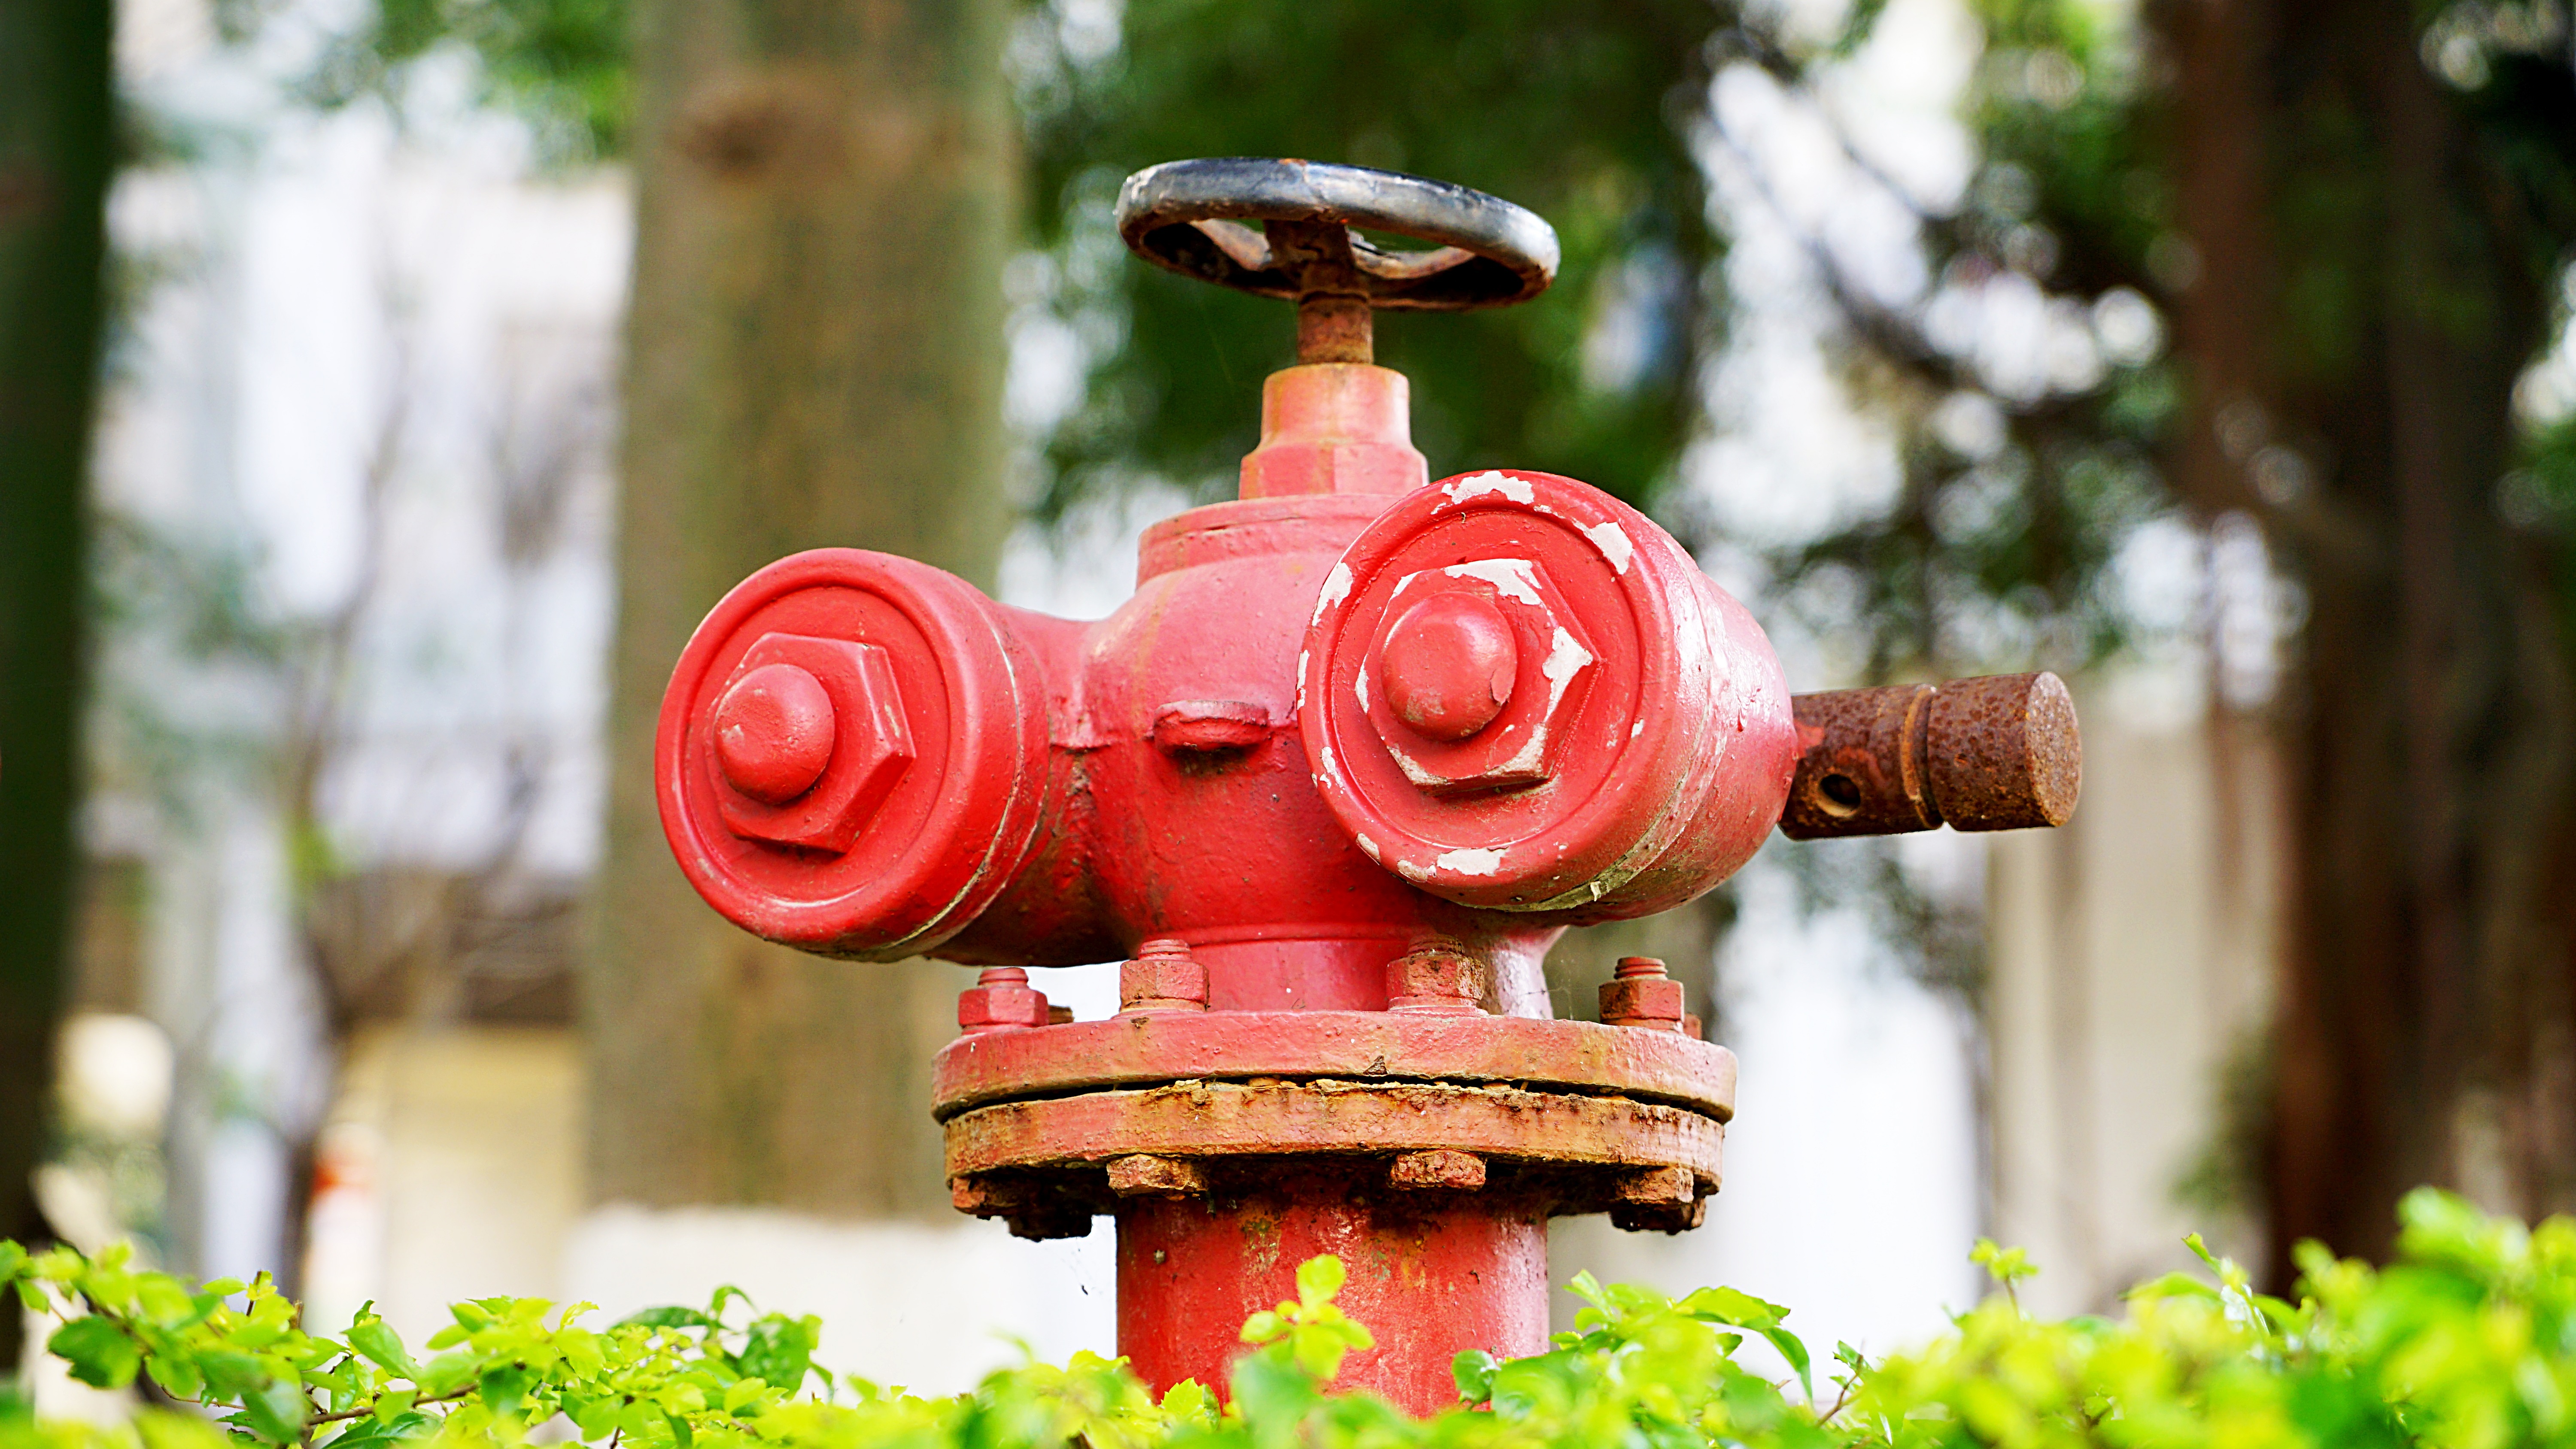
flower, old, green, red, color, fire hydrant, et, alien, article